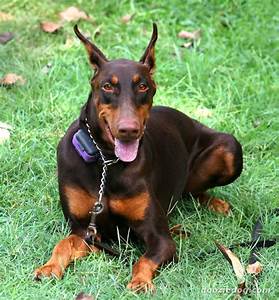
Label: dog